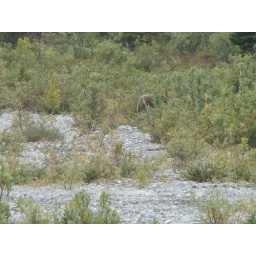
A15 Brown bear in bushes walking away